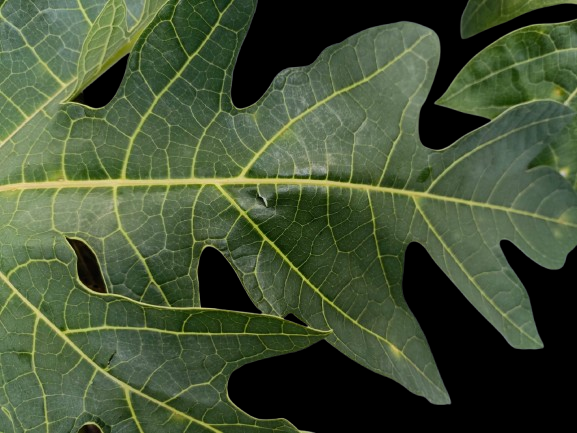
Crop: Papaya
Label: Healthy_leaf